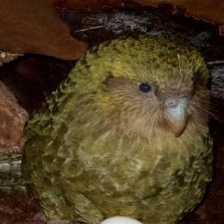
Species: KAKAPO
Scientific name: STRIGOPS HABROPTILUS